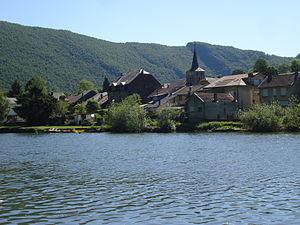
Laifour est une commune française, située dans le département des Ardennes en région Grand Est.